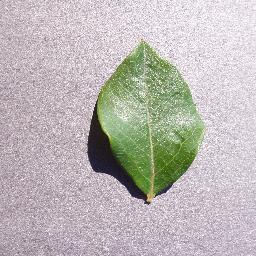
Label: Blueberry___healthy